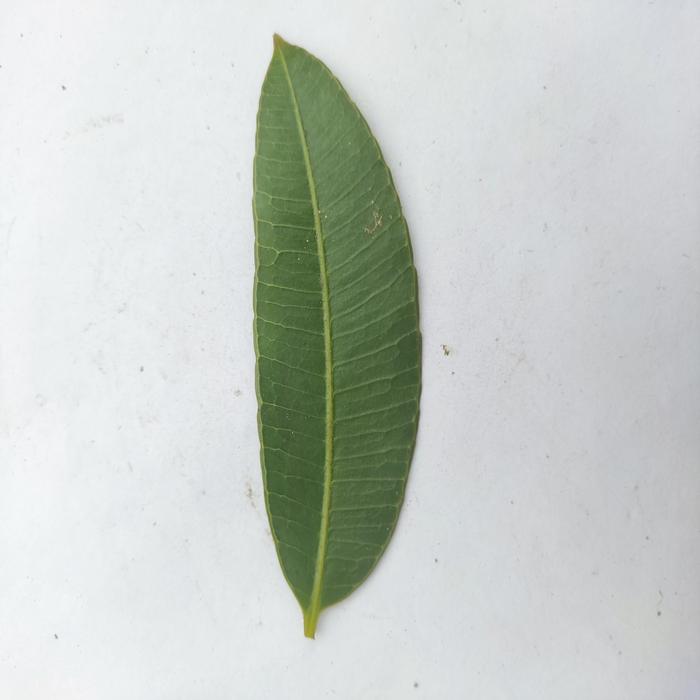
Crop: Hog Plum
Leaf condition: Heathy_Leaf